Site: brandenburg
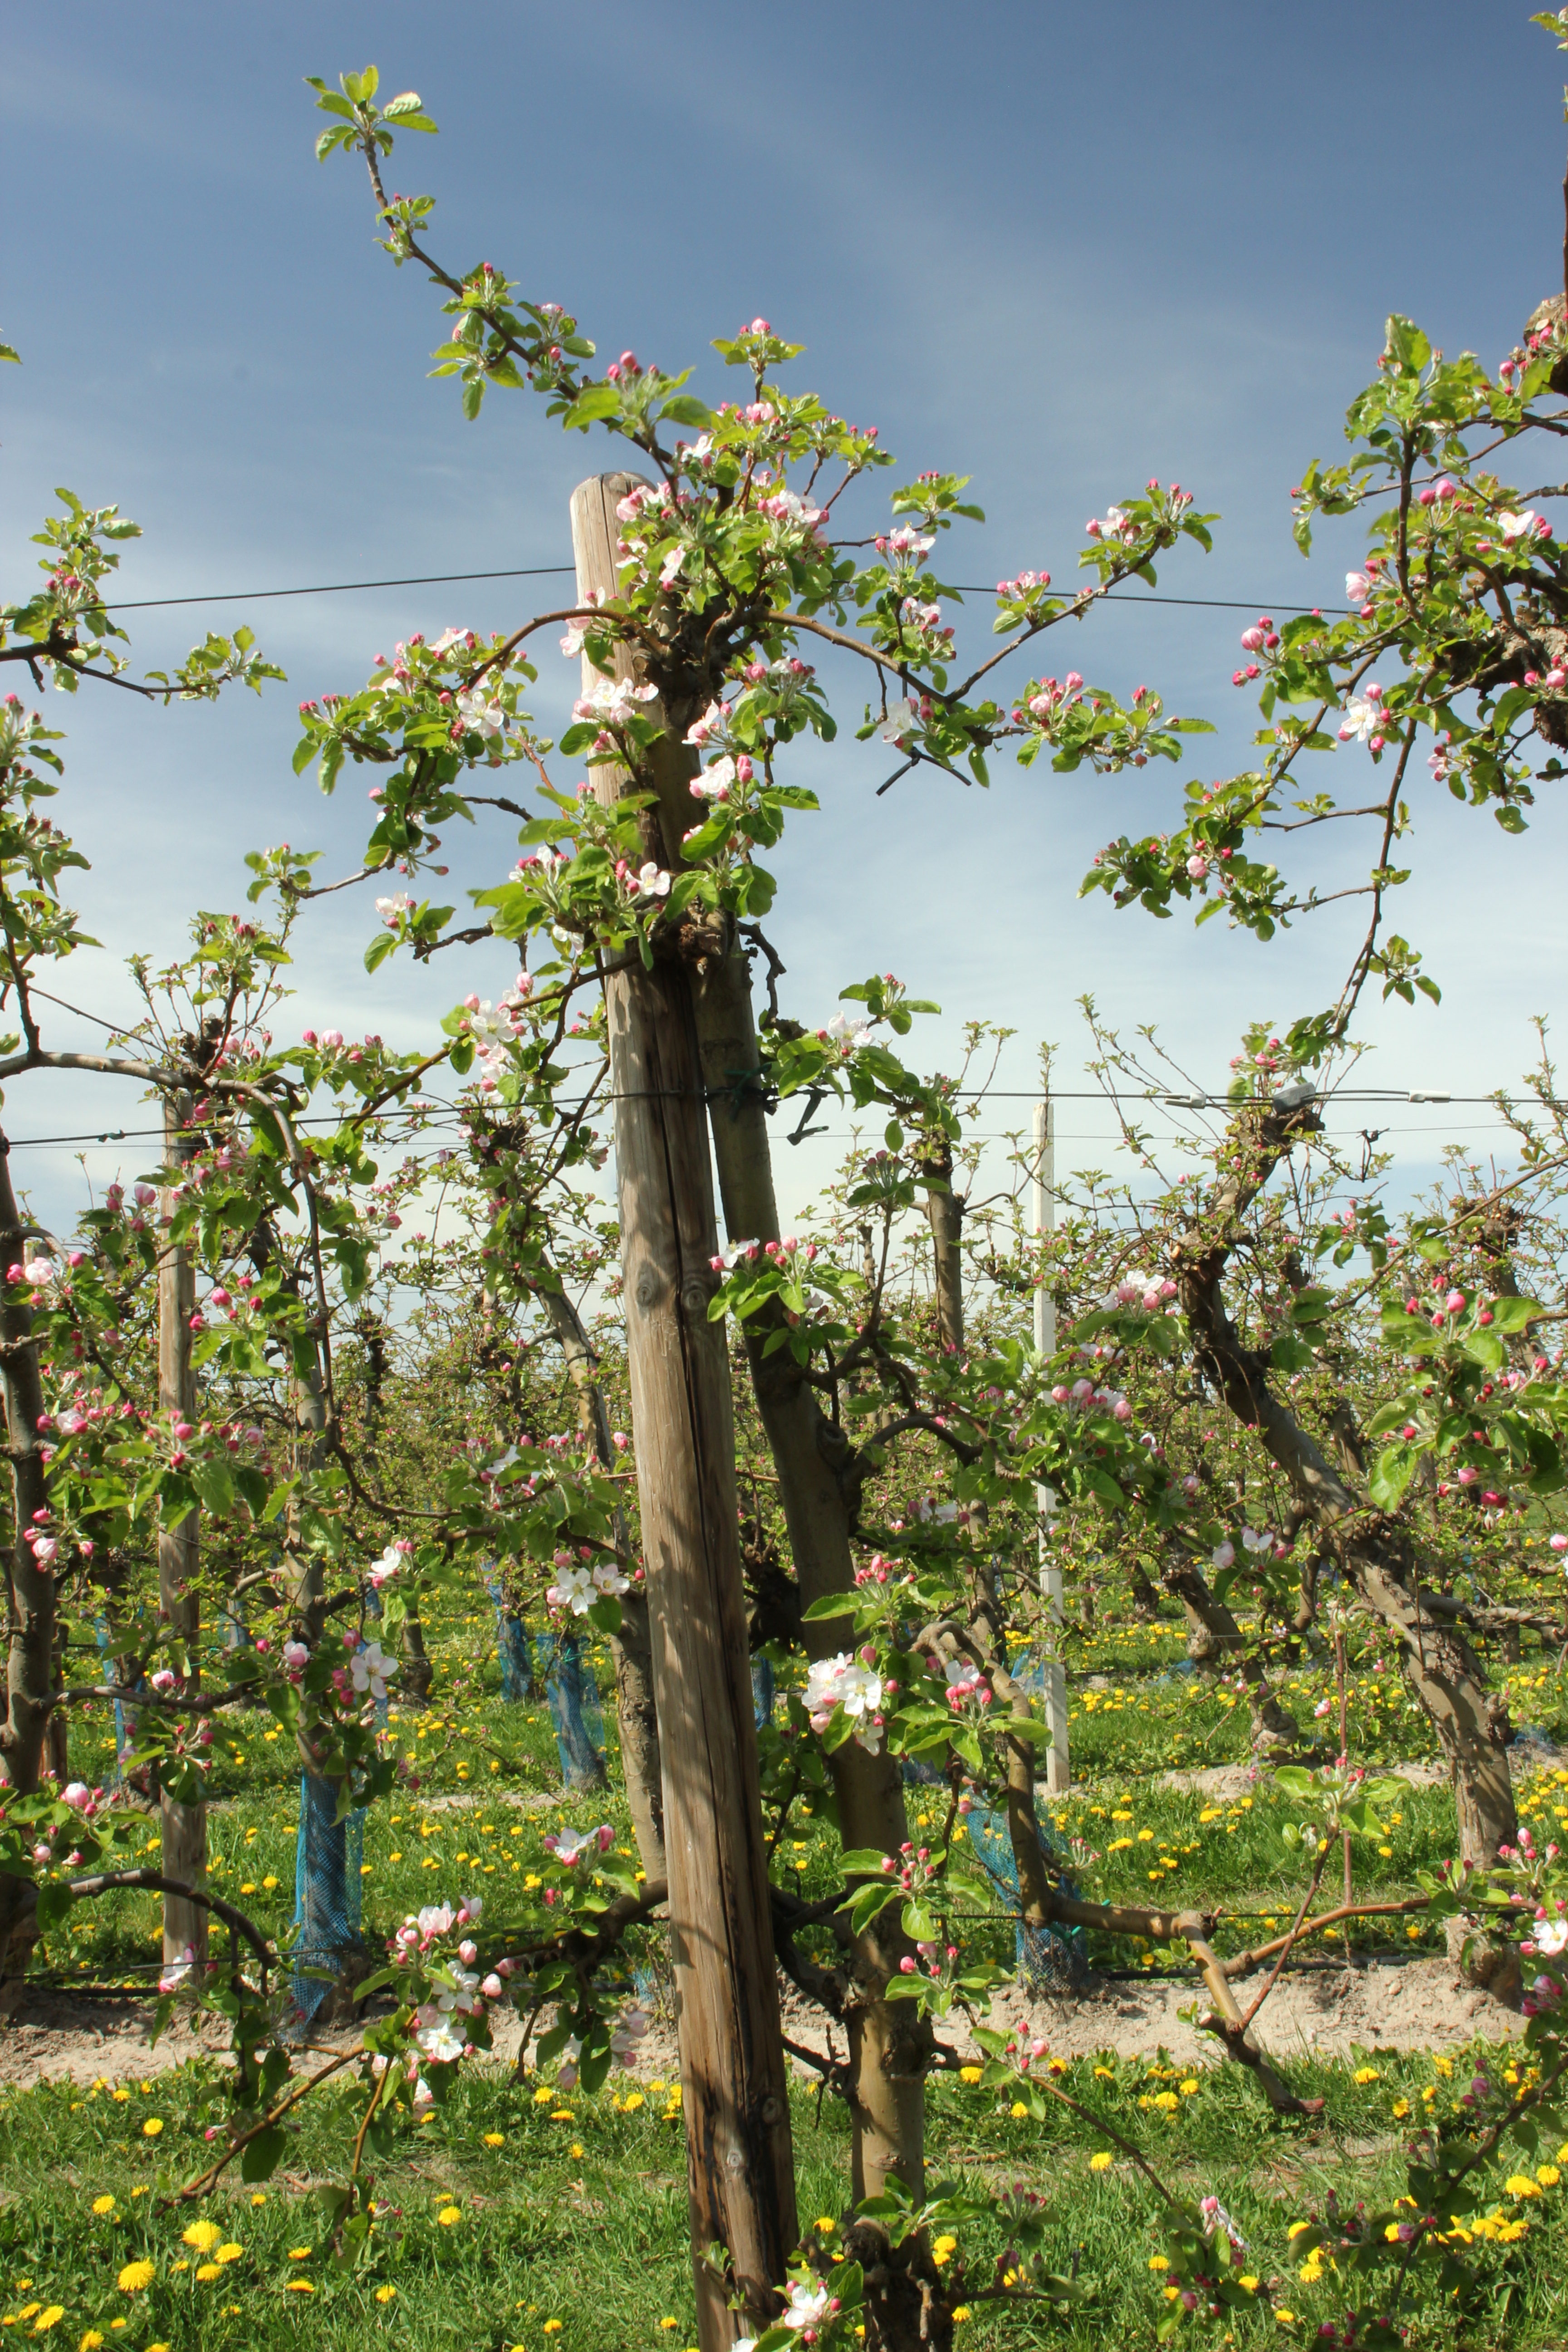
Growth stage (BBCH 57): Inflorescence emergence